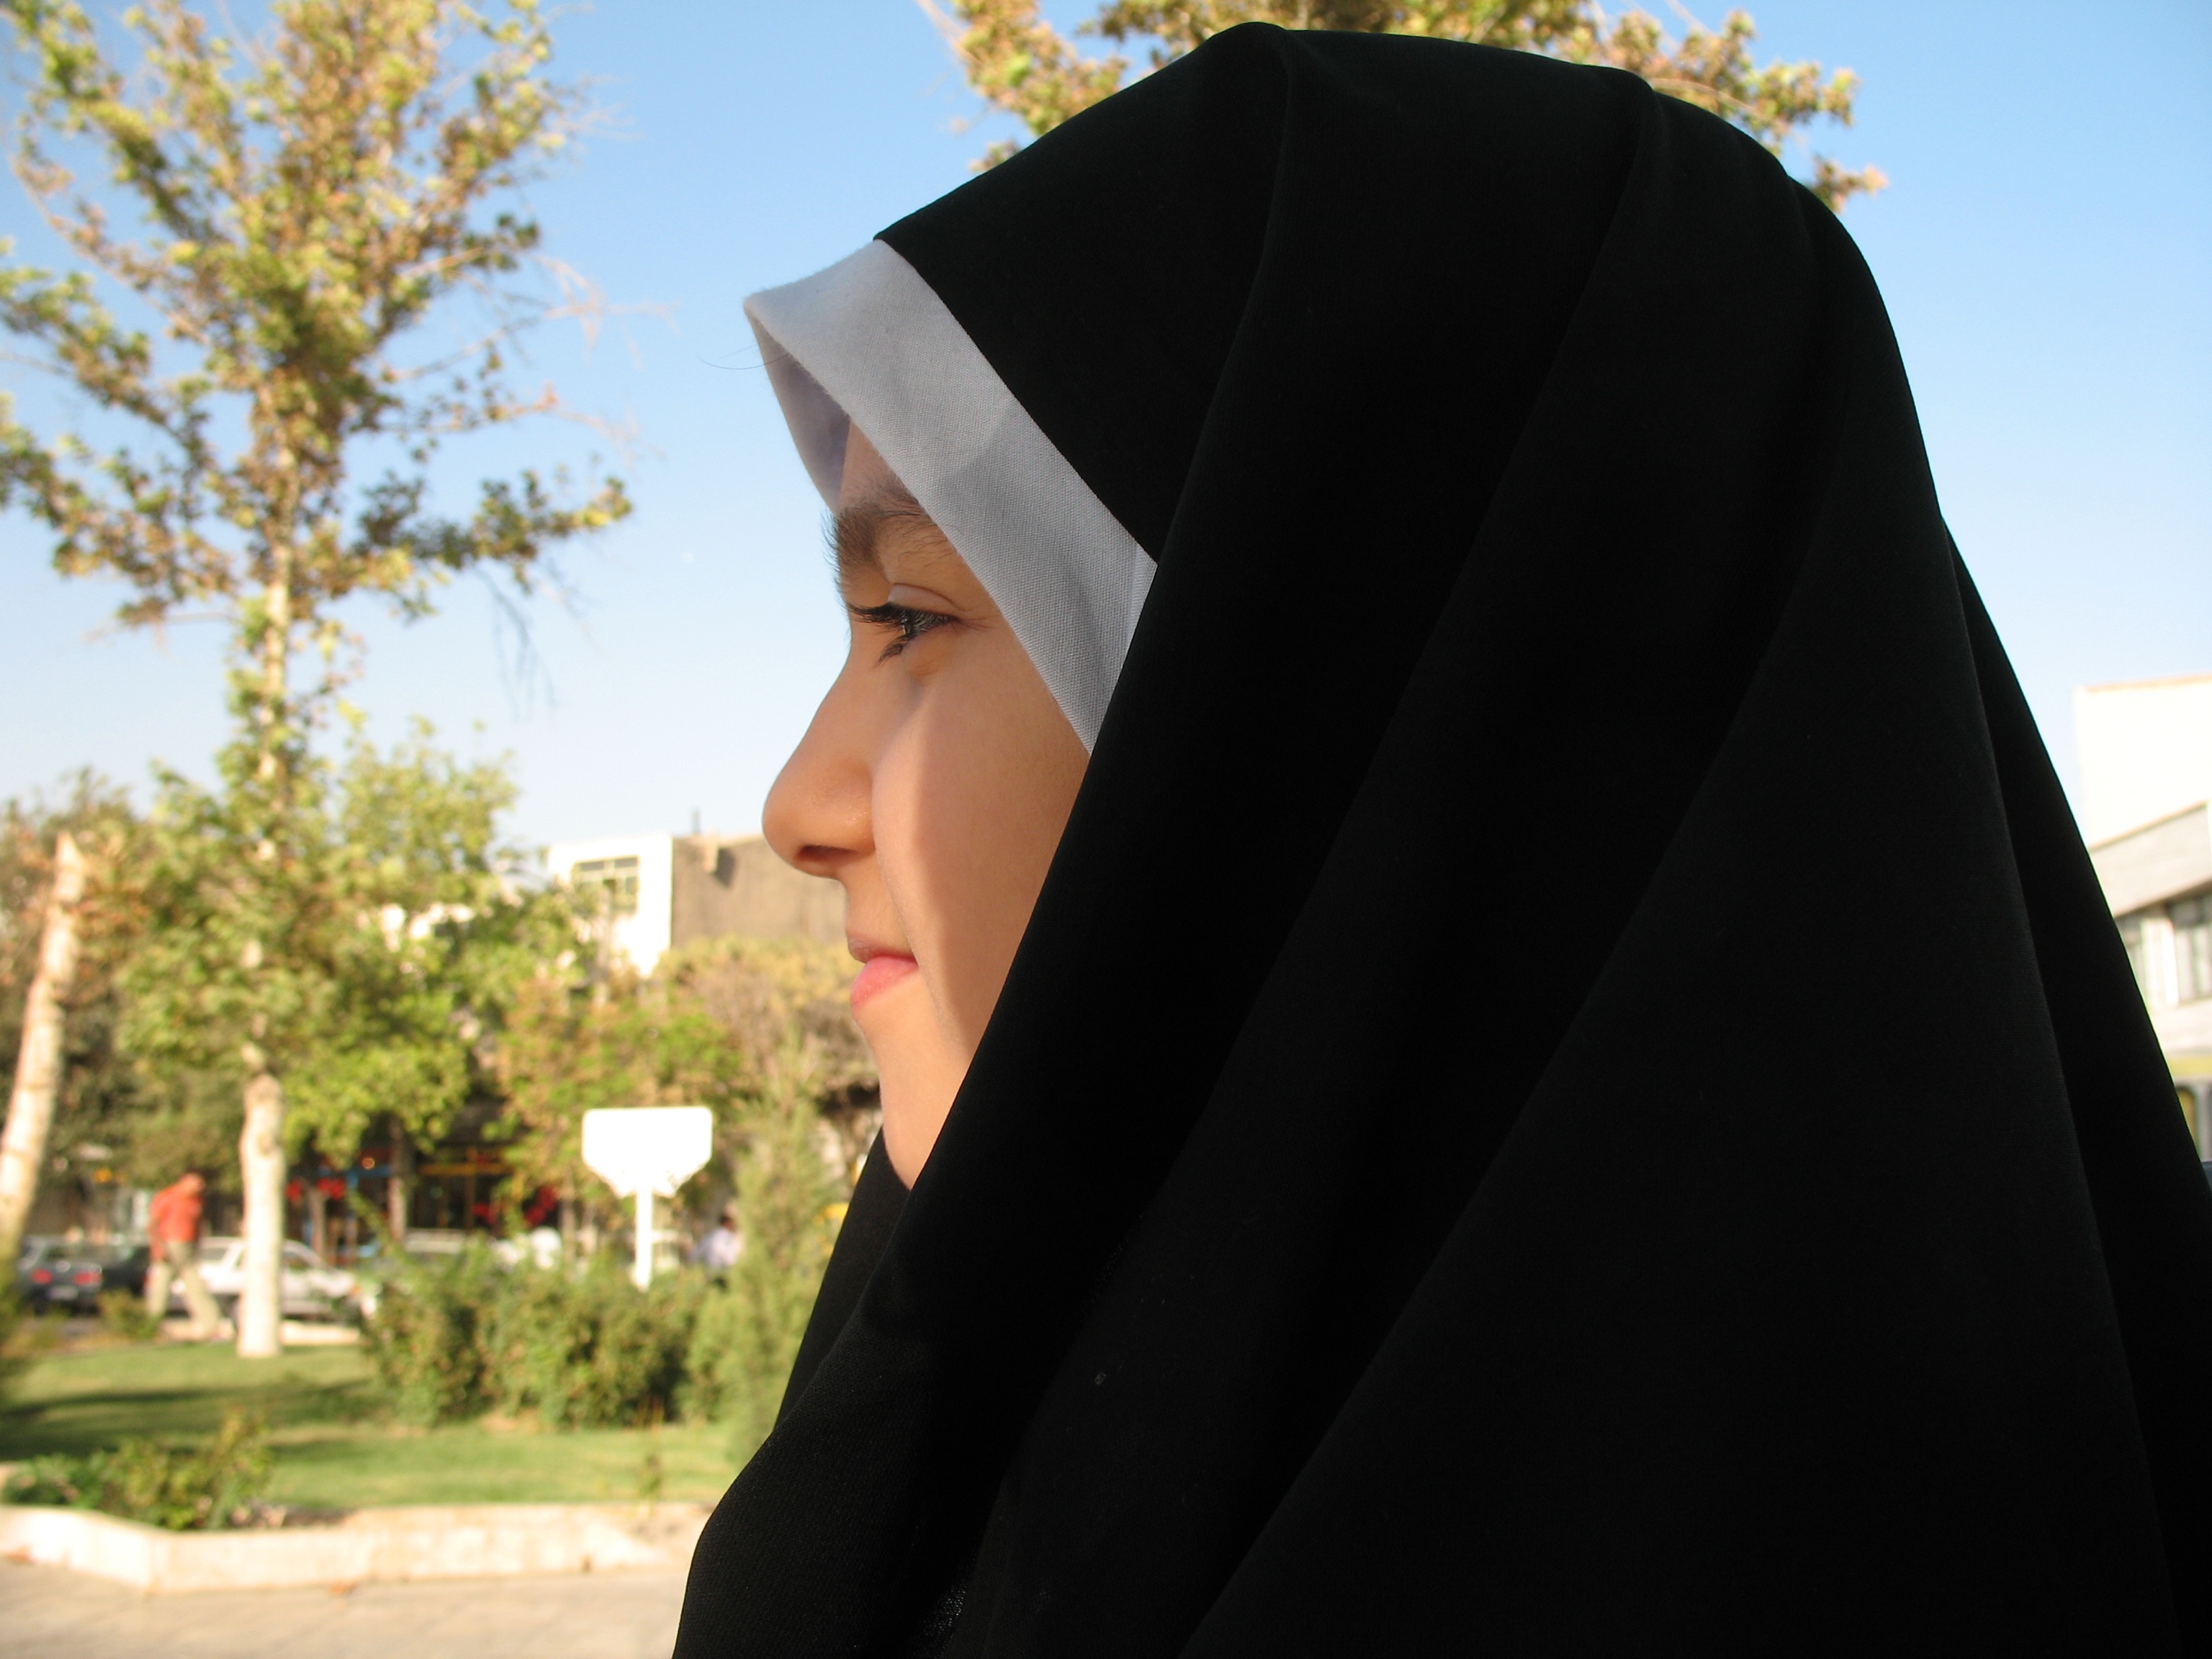
tree, nature, outdoor, sky, girl, female, portrait, park, outerwear, face, happy, day, pretty, daughter, muslim, academic dress